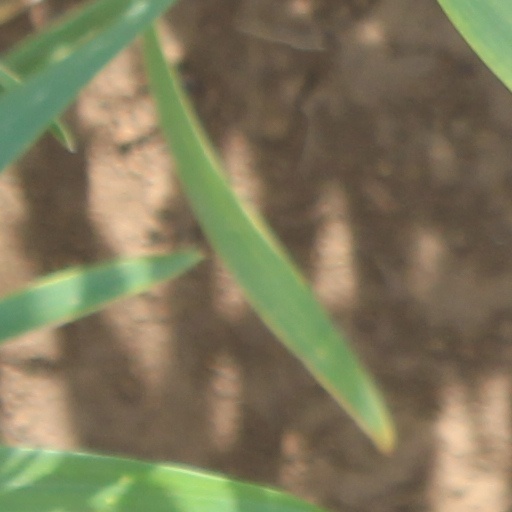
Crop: wheat